Eastern Catholic clergy in Ukraine

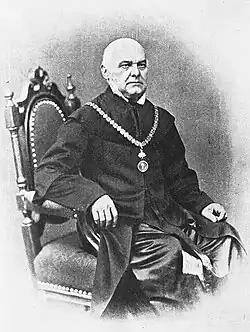
Yakiv Holovatsky, priest, President of Lviv University, one of the first publishers in the Ukrainian language who later became a major Russophile leader

In 988, the East Slavic state of Kyivan Rus' was converted to the Eastern form of Christianity at the behest of Volodymyr I of Kyiv. After the East-West Schism between the Roman and Byzantine Churches, the form of Christianity that Kyivan Rus' followed became known (in English) as the Eastern Orthodox Church. The westernmost part of Kyivan Rus' formed the independent Kingdom of Galicia–Volhynia, which Poland conquered in 1349. Over the following centuries, most of the native landowning nobility adopted the dominant Polish nationality and Roman Catholic religion. Only the poorer nobles, who were descended from a mixture of poor boyar families, druzhina (free warriors serving the princes) and free peasants, retained their East Slavic identity. Many priestly families had origins among those poor nobles. and in some particular regions, such as the area between Lviv and the Carpathian Mountains, almost all of the priestly families were of poor noble origins. Such people identified themselves primarily as priests, rather than nobles. Thus, the local native society was composed principally of priests and peasants. In an attempt to limit Polish pressure, the Union of Brest (1595/1596) saw the creation of the Uniate Church (later the Ukrainian Greek Catholic Church) in the former parts of Kyivan Rus' under Polish rule. Like other Eastern Catholic Churches, the Uniate Church maintained the liturgical, theological and devotional traditions such as a married priesthood of the Orthodox Church despite its new allegiance to Rome.